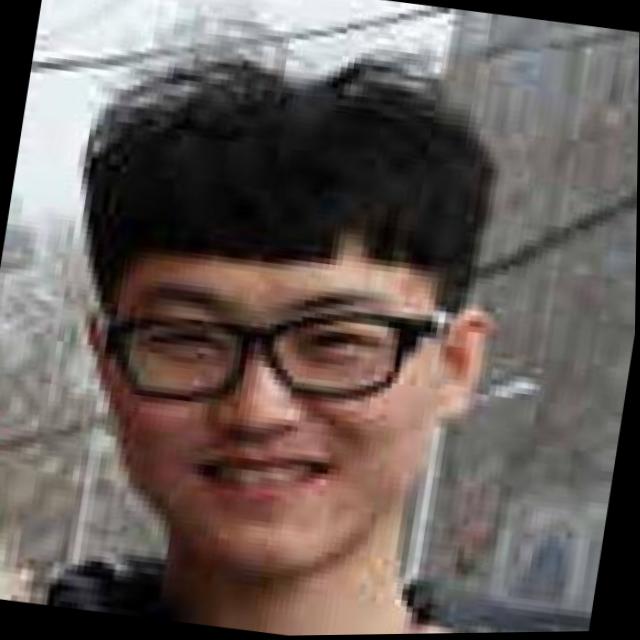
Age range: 21-44